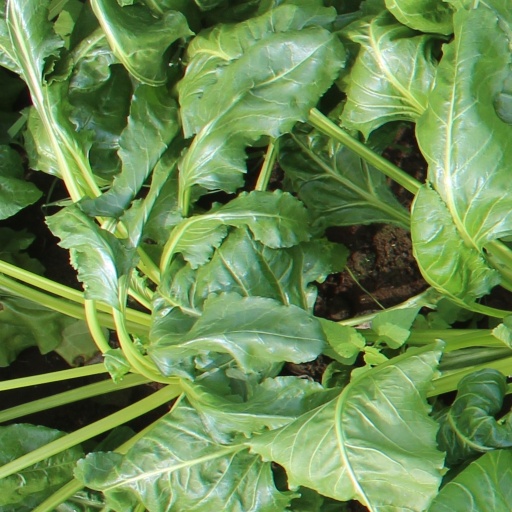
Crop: sugar beet